Habitat destruction

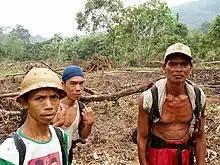
Farmers near newly cleared land within Taman Nasional Kerinci Seblat (Kerinci Seblat National Park), Sumatra

Plains and desert areas have been degraded to a lesser extent. Only 10–20% of the world's drylands, which include temperate grasslands, savannas, and shrublands, scrub, and deciduous forests, have been somewhat degraded. But included in that 10–20% of land is the approximately 9 million square kilometers of seasonally dry-lands that humans have converted to deserts through the process of desertification. The tallgrass prairies of North America, on the other hand, have less than 3% of natural habitat remaining that has not been converted to farmland.